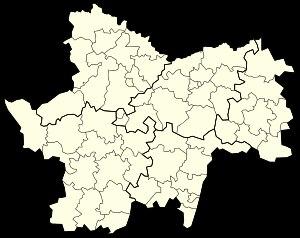
Le département de Saône-et-Loire compte 29 cantons depuis le redécoupage cantonal de 2014.